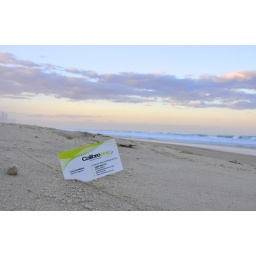
My business car in the sand on the Gold Coast